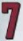
Number: 7